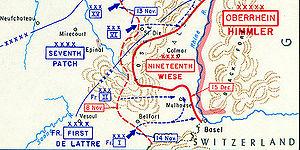
La 1ʳᵉ armée française est le nom donné aux unités militaires placées sous les ordres du général de Lattre de Tassigny et assignées à la libération du territoire français.
Le 1ᵉʳ corps d'armée fit partie des « sept torrents » de la Grande Armée lors de la campagne d'Allemagne en 1805 qui aboutit à la bataille d'Austerlitz.